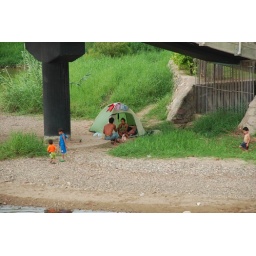
people under the bridge at the beach for the day.